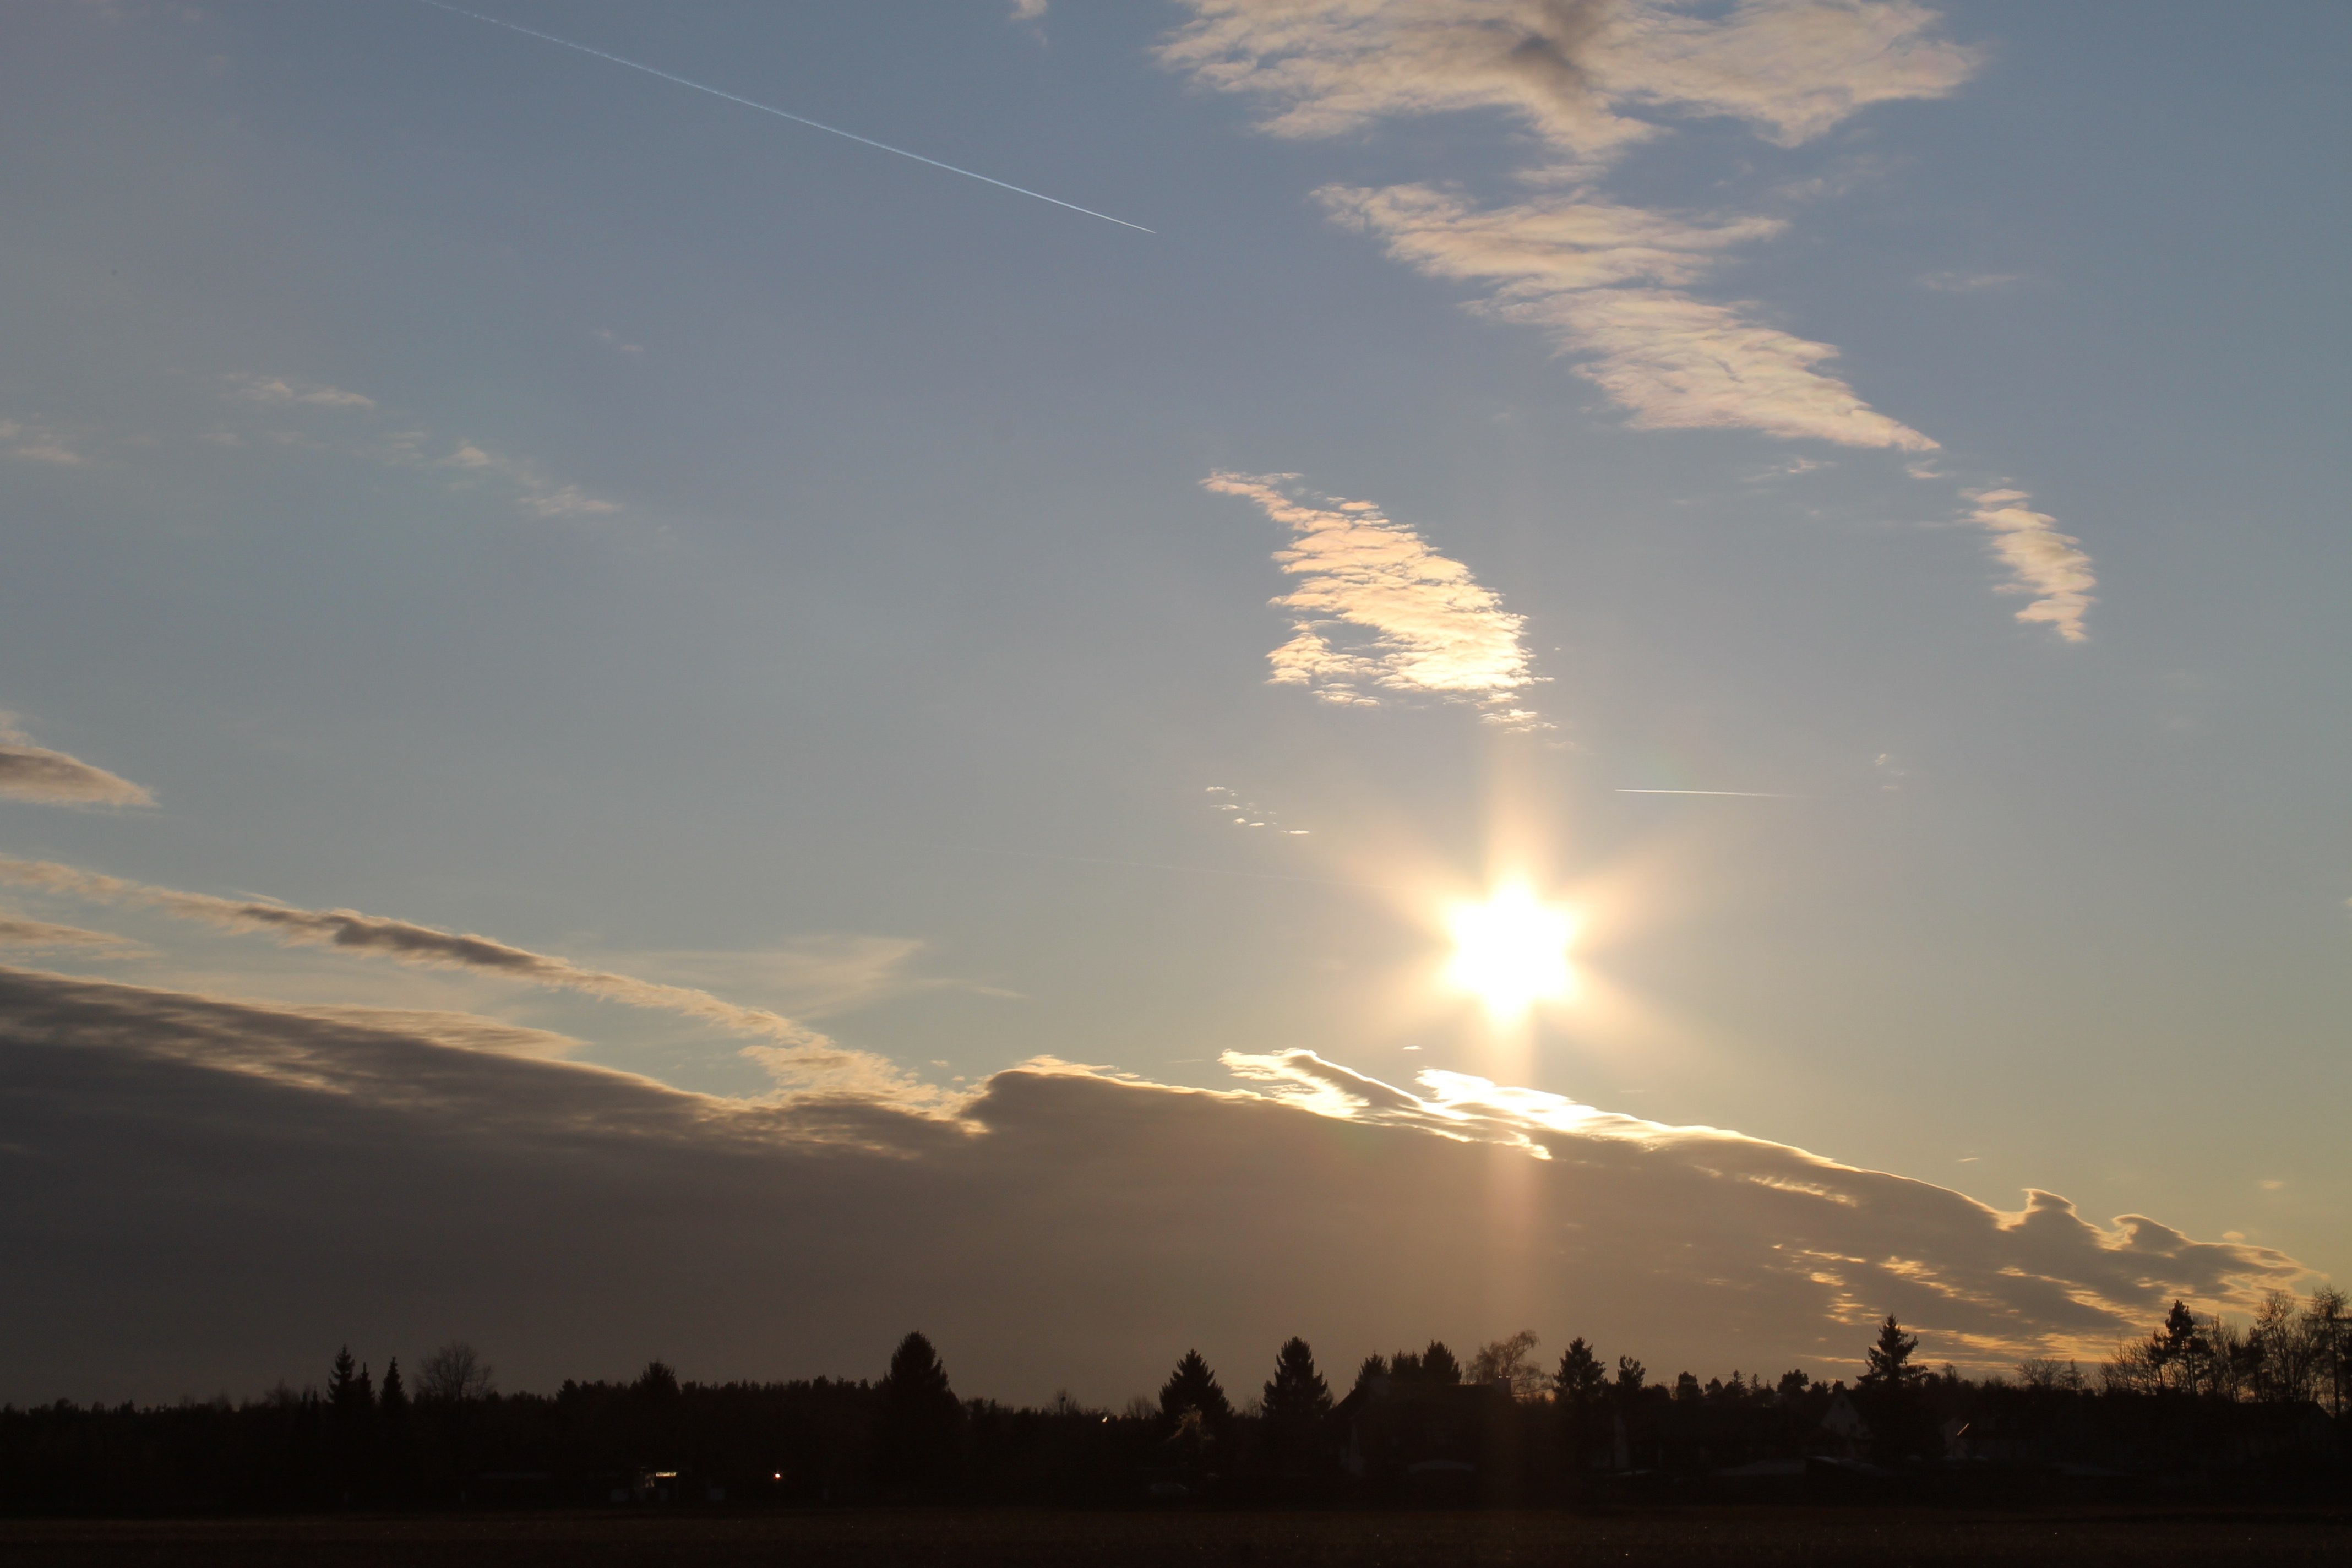
horizon, cloud, sky, sun, sunrise, sunset, sunlight, morning, dawn, atmosphere, dusk, evening, abendstimmung, afterglow, astronomical object, meteorological phenomenon, atmospheric phenomenon, atmosphere of earth